Suchitra Mitra

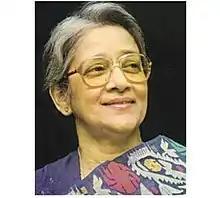

Suchitra Mitra (19 September 1924 – 3 January 2011) was an Indian singer, composer, artist exponent of Rabindra Sangeet or the songs of Bengal's poet laureate Rabindranath Tagore, professor, and the first woman Sheriff of Kolkata. As an academic, she remained a professor and the Head of "Rabindra Sangeet Department" at the Rabindra Bharati University until 1984. Mitra was a playback singer in Bengali films (and acted in some as well) and was associated for many years with the Indian People's Theatre Association.